Onon B. and Betsy Dahle House

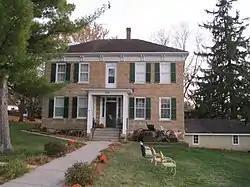

The Onon B. and Betsy Dahle House a Greek Revival-styled house built in 1864 in the community of Daleyville, Wisconsin in the town of Perry, Wisconsin. It was added to the National Register of Historic Places in 2008.